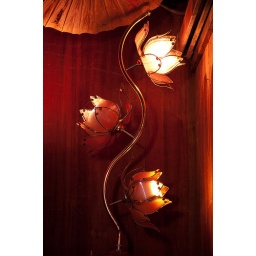
interesting lamp at a cool little tea house in Santa Cruz